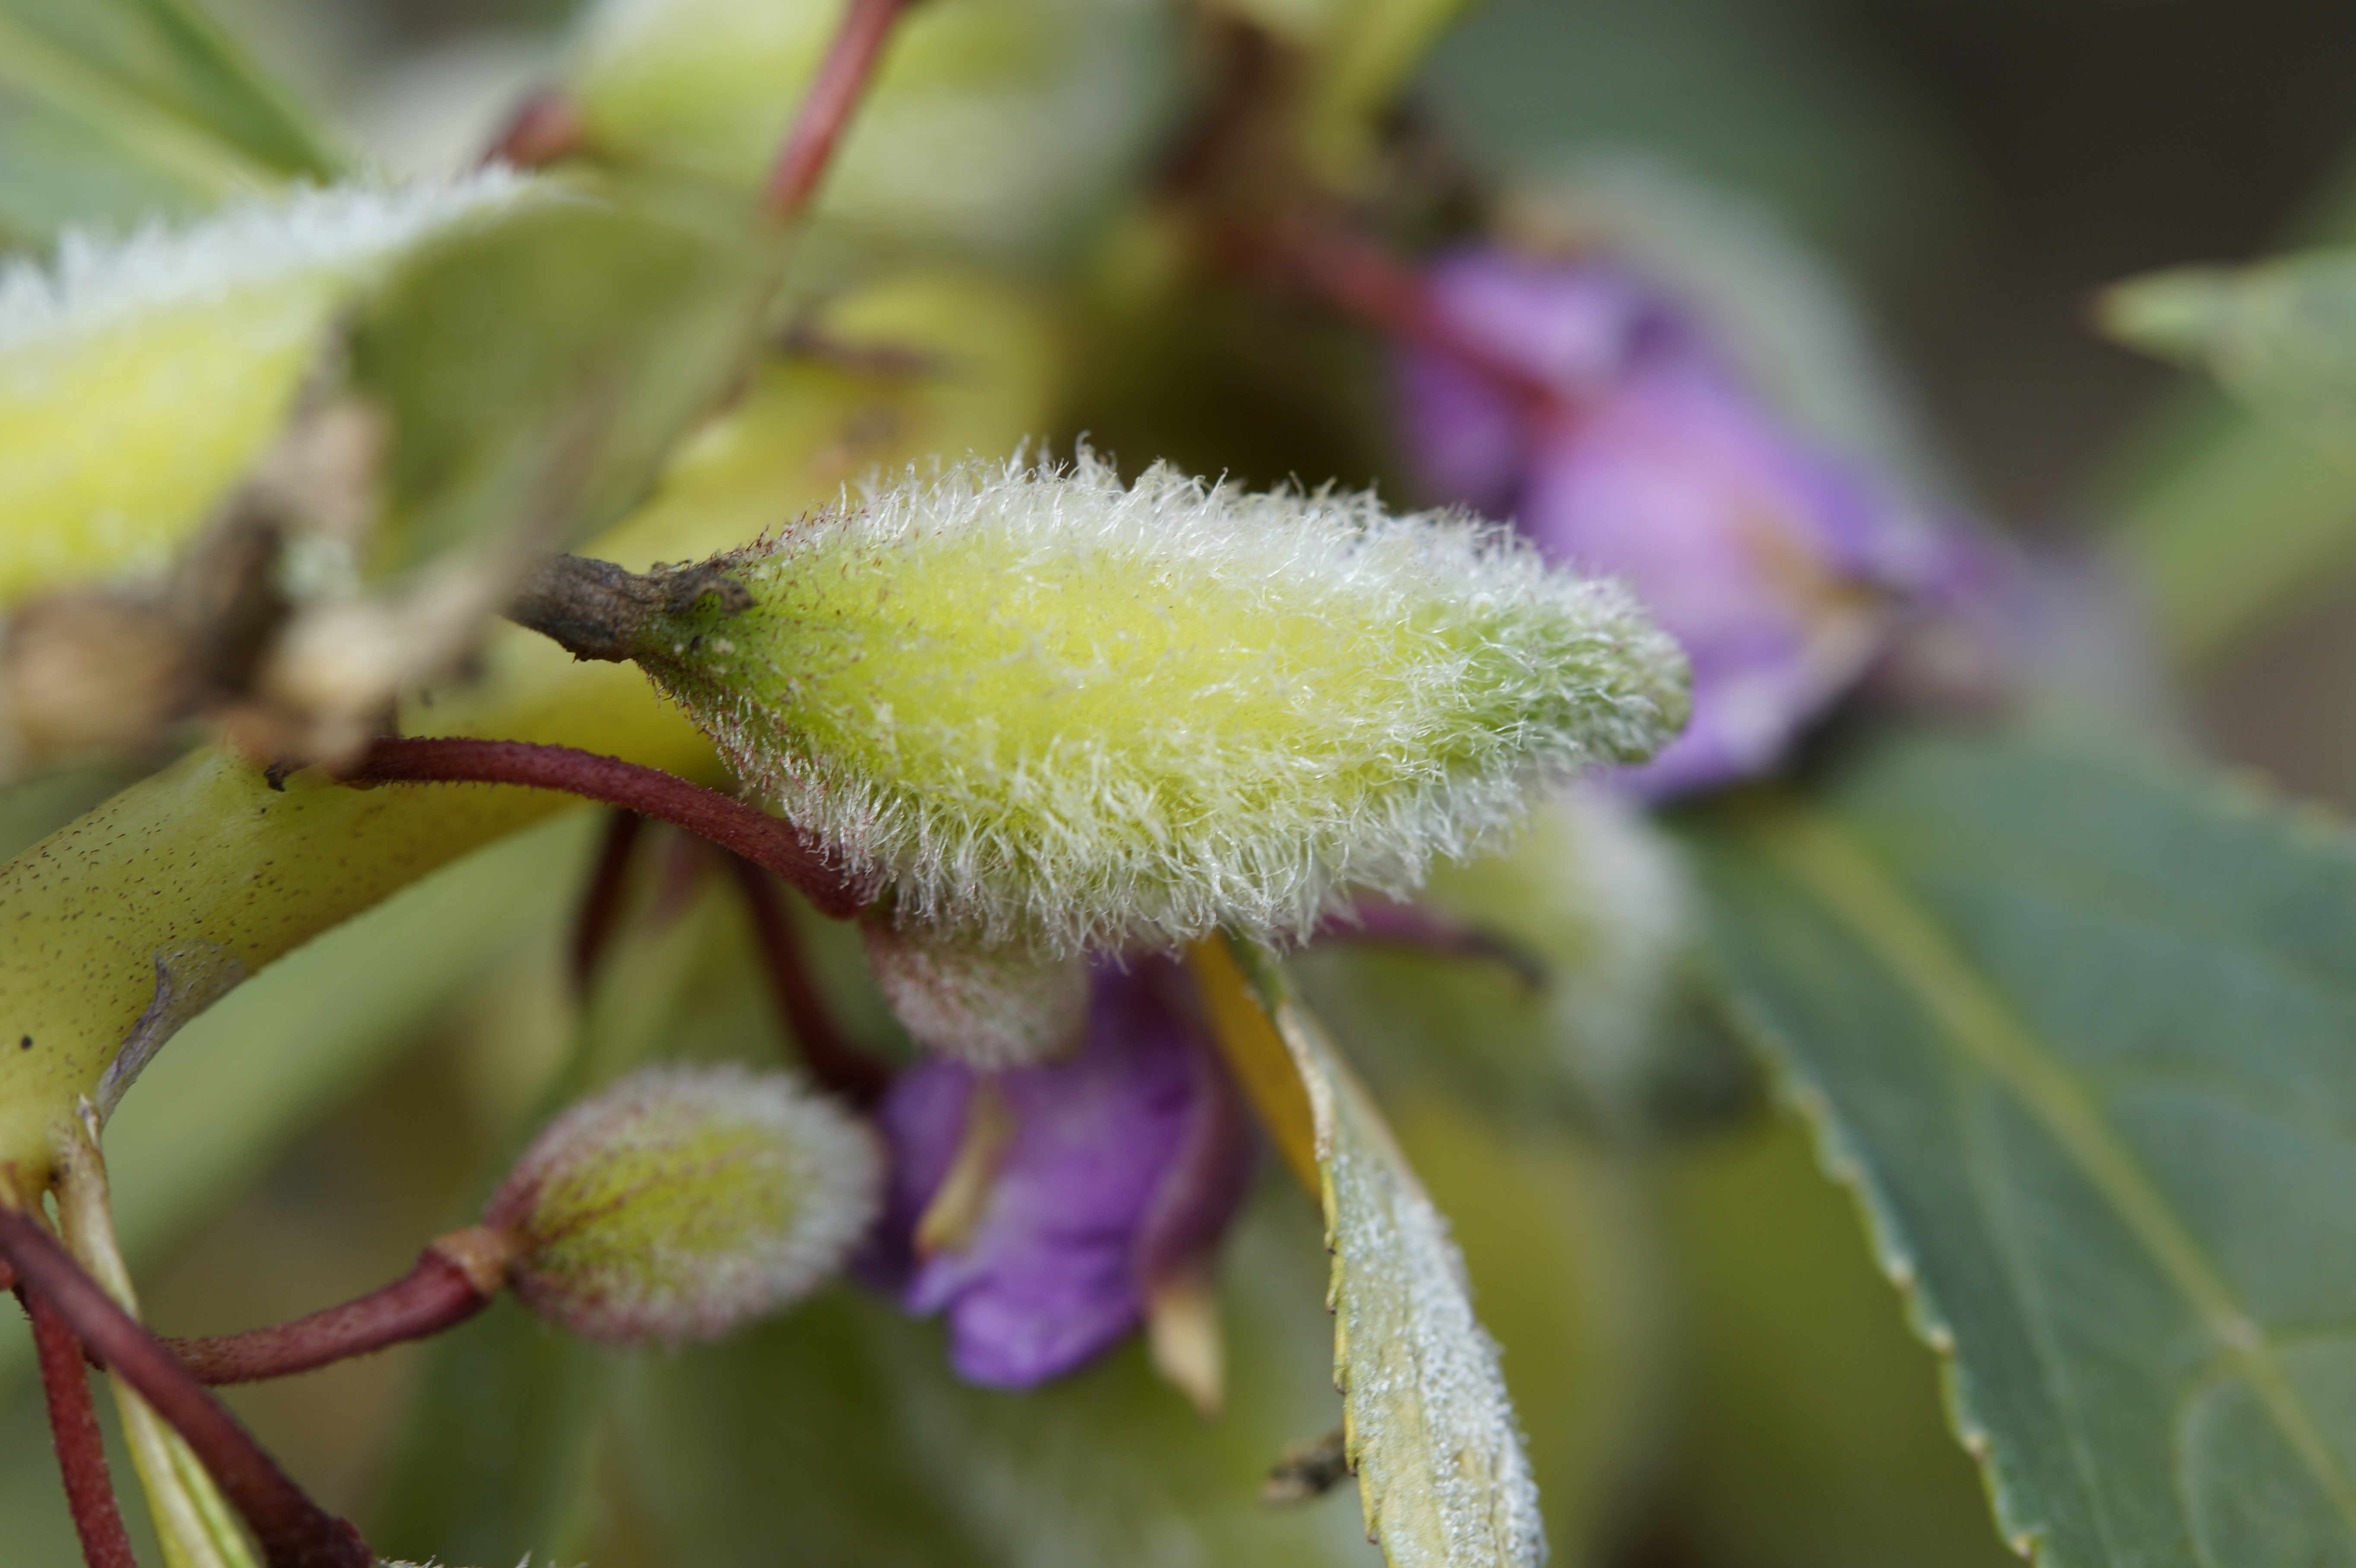
tree, branch, blossom, plant, photography, fruit, leaf, flower, food, produce, evergreen, botany, flora, wildflower, close up, capsule, seeds, shrub, hairy, bud, macro photography, flowering plant, boll, woody plant, land plant, thorns spines and prickles